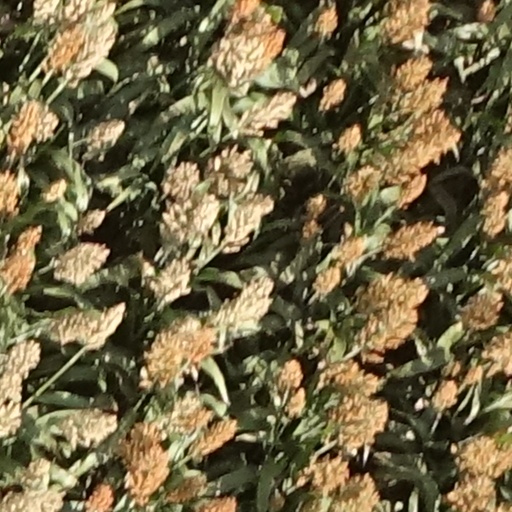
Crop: sorghum